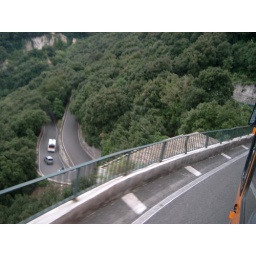
view from bus traveling from Anacapri to Capri. orange in lower right is the bus.